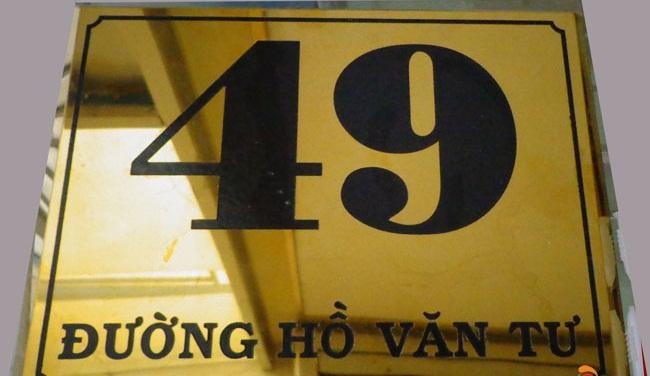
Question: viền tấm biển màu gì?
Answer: màu đen